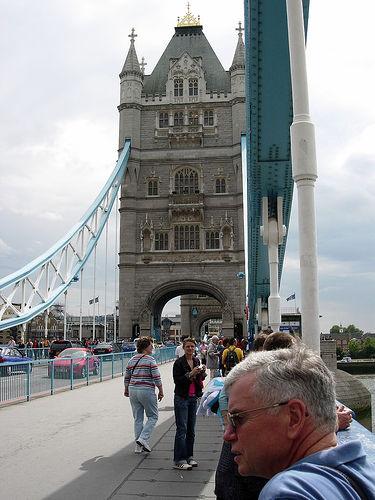
Weather: cloudy or overcast